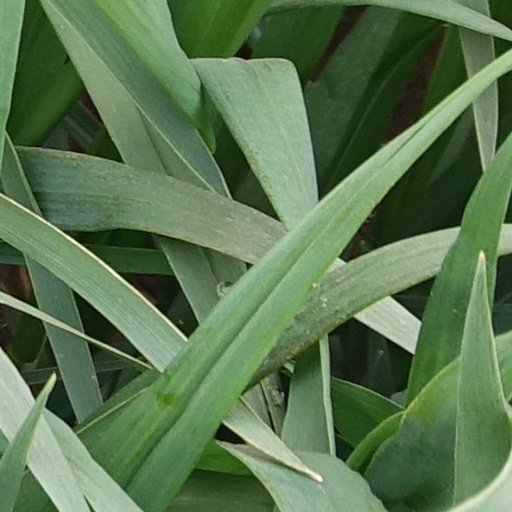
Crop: wheat